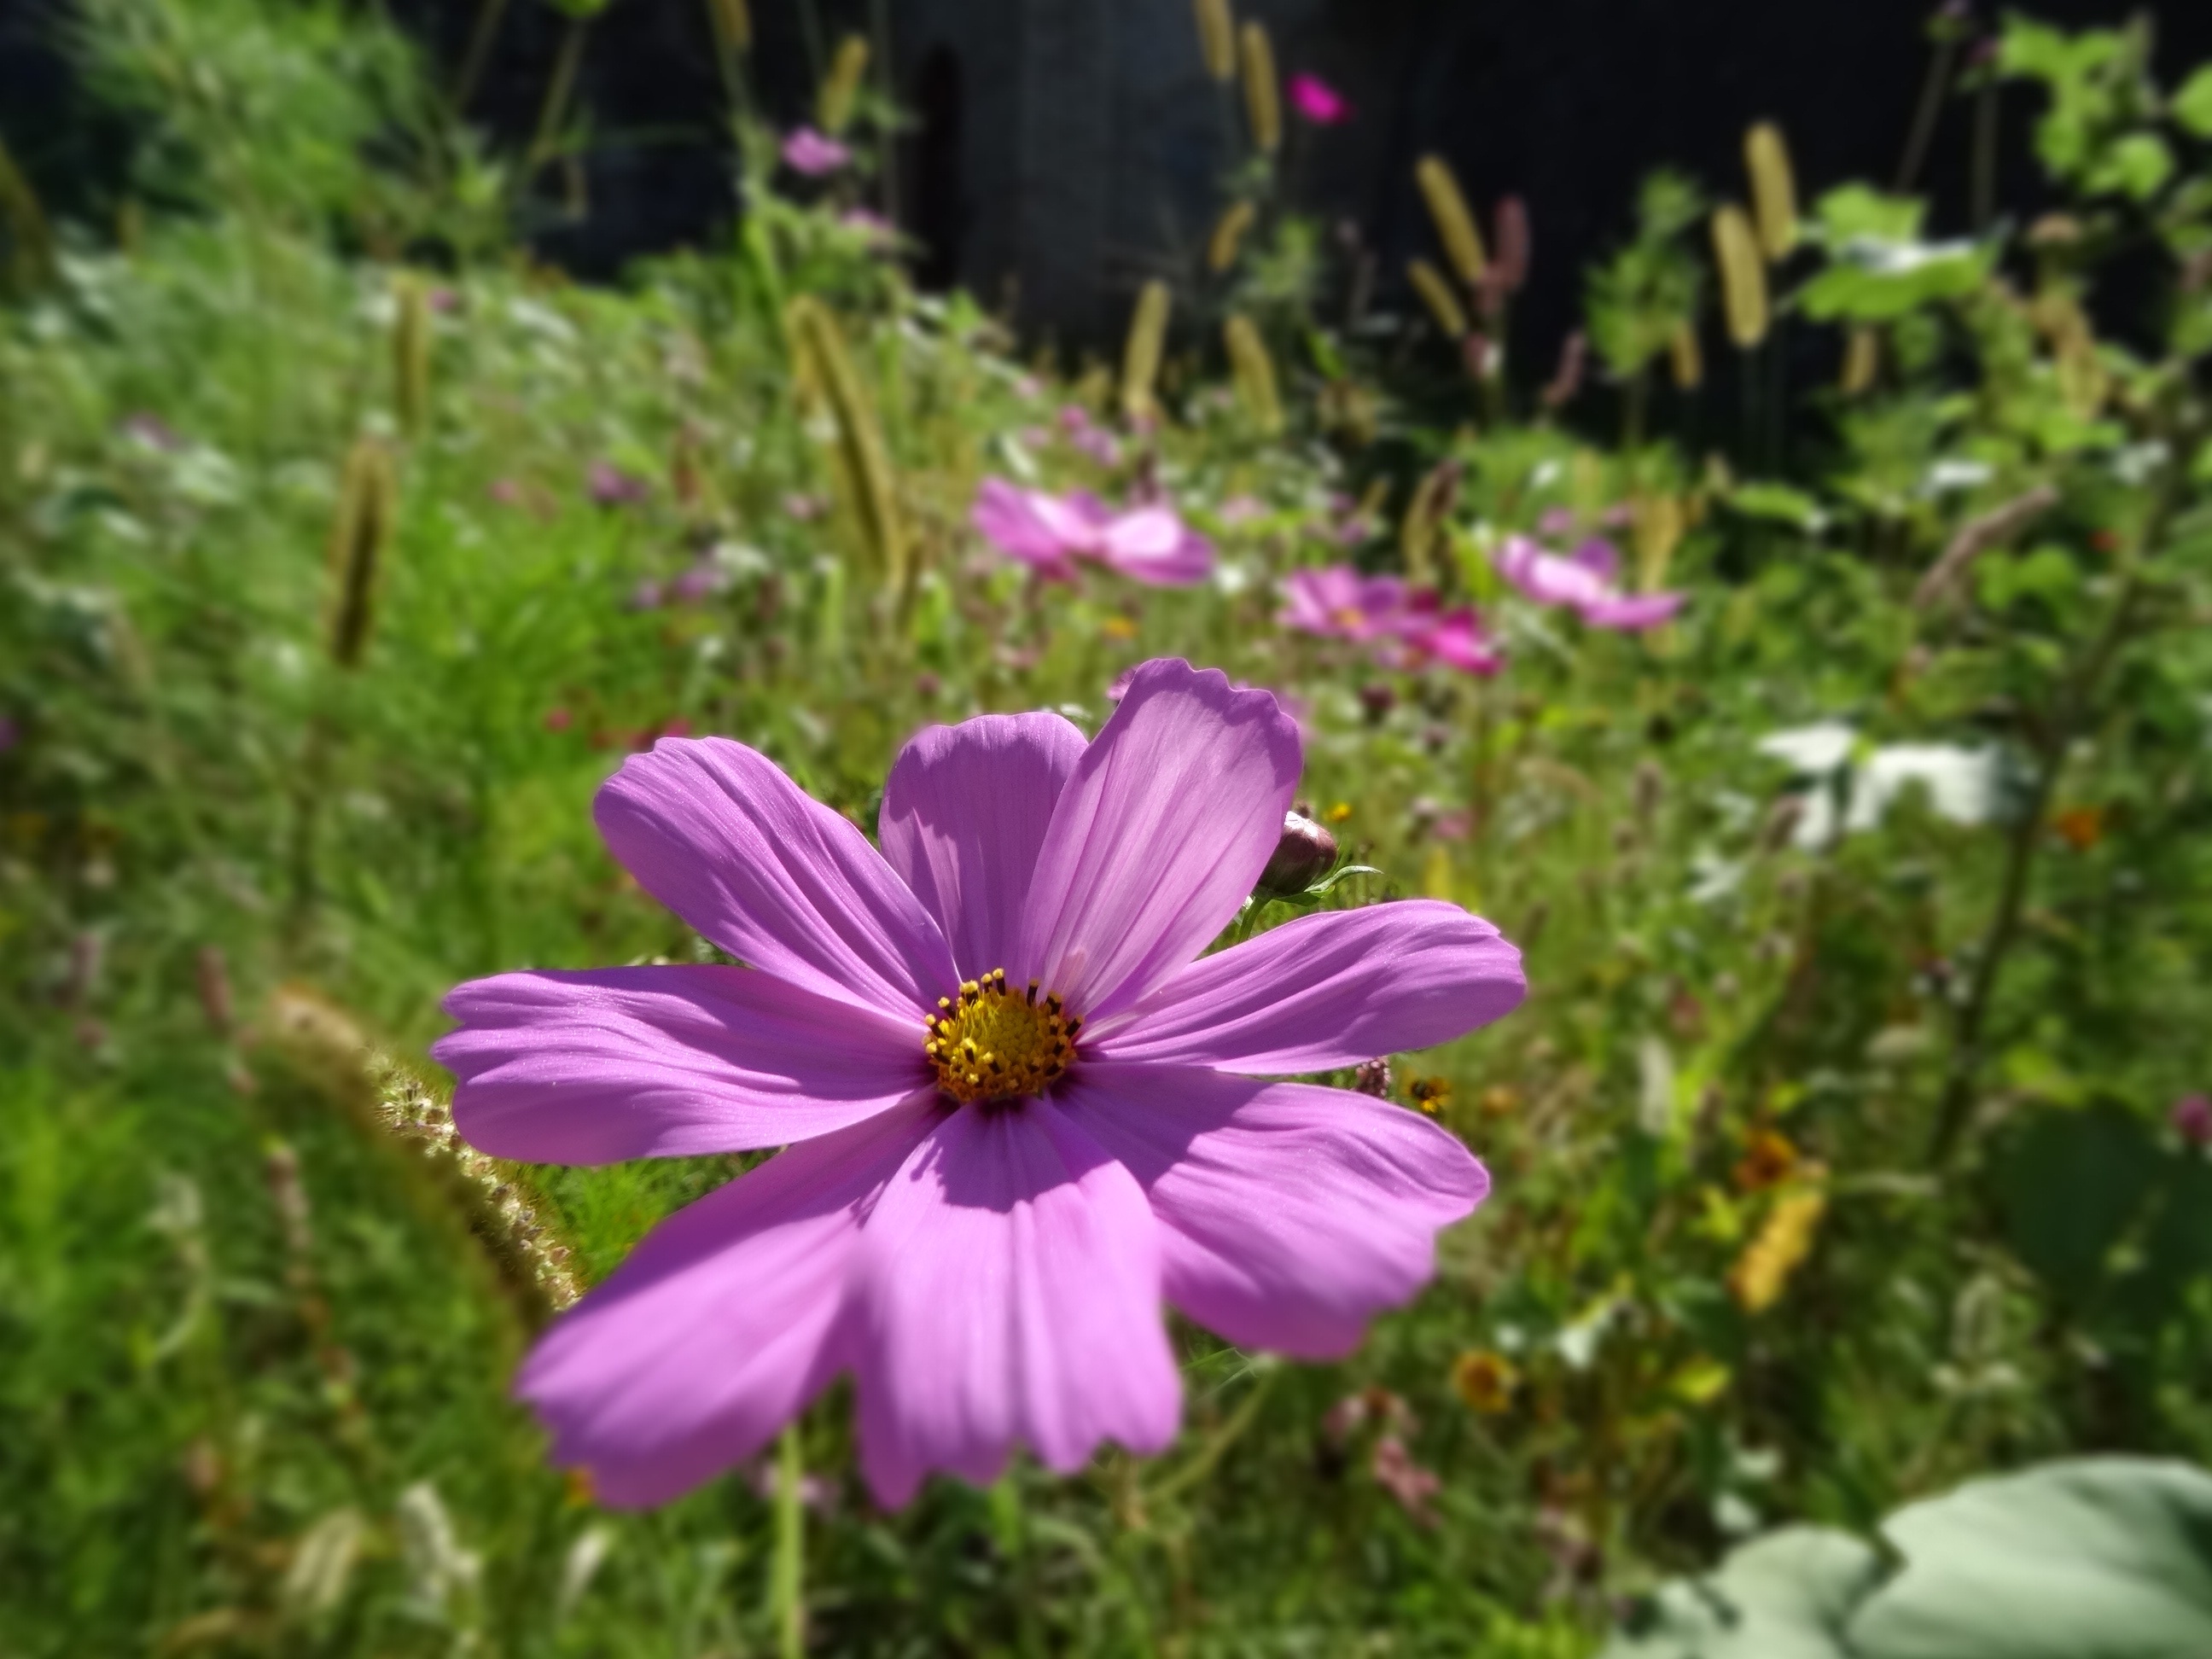
nature, plant, meadow, flower, purple, petal, summer, spring, pasture, botany, close, flora, wild flower, wildflower, pointed flower, flowering plant, daisy family, annual plant, land plant, garden cosmos